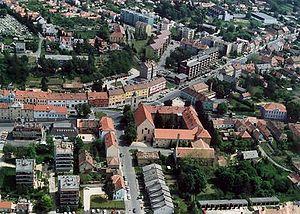
Vasvár est une ville de Hongrie, située dans le département de Vas. Lors du recensement de 2004, il y a 4 617 habitants.